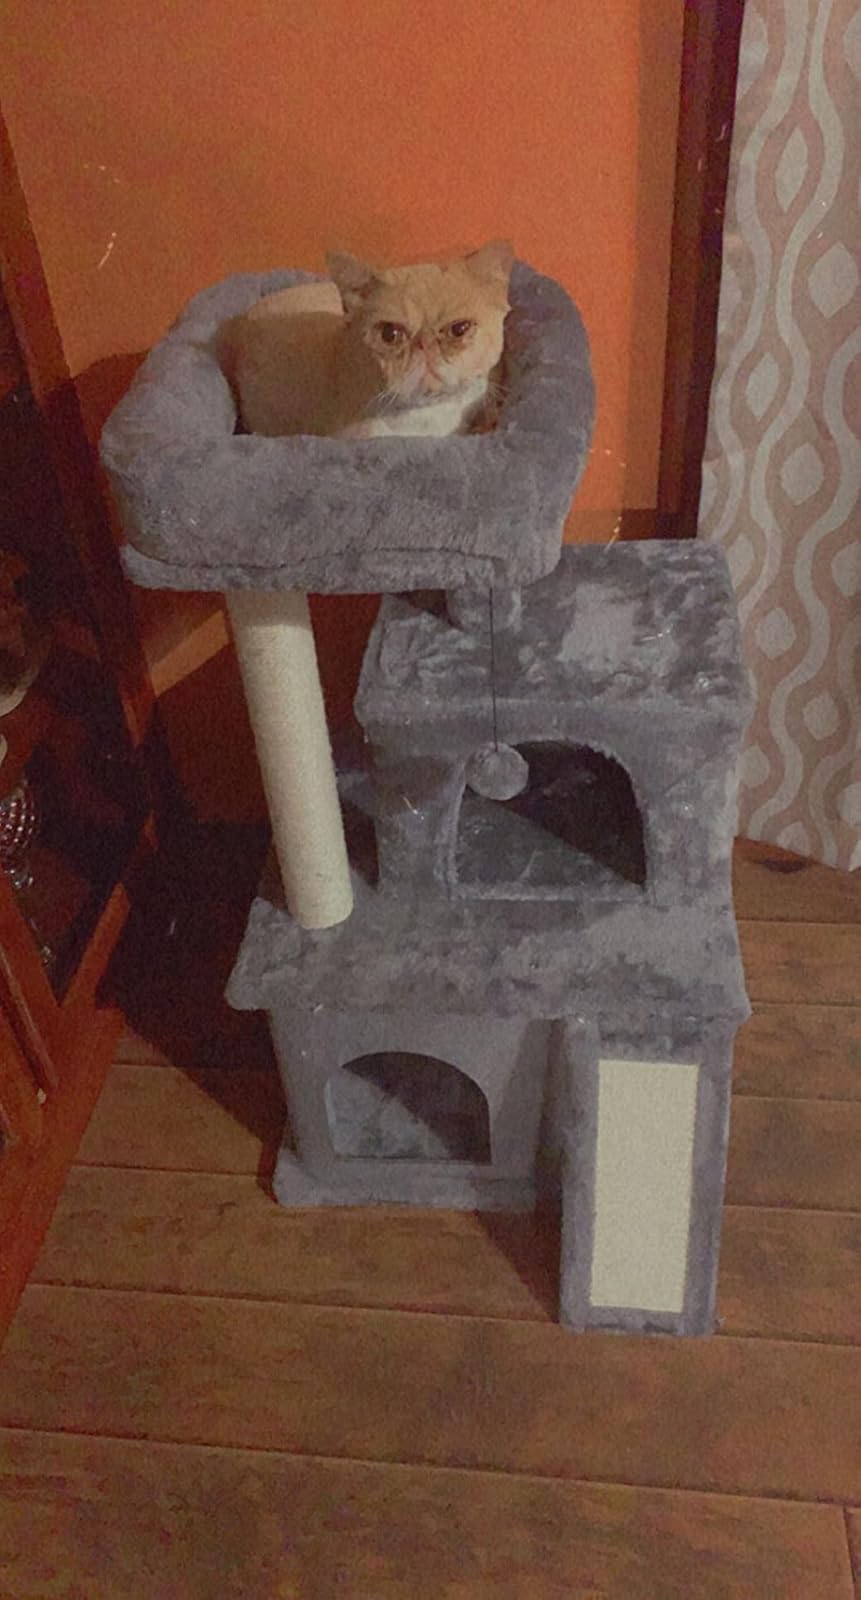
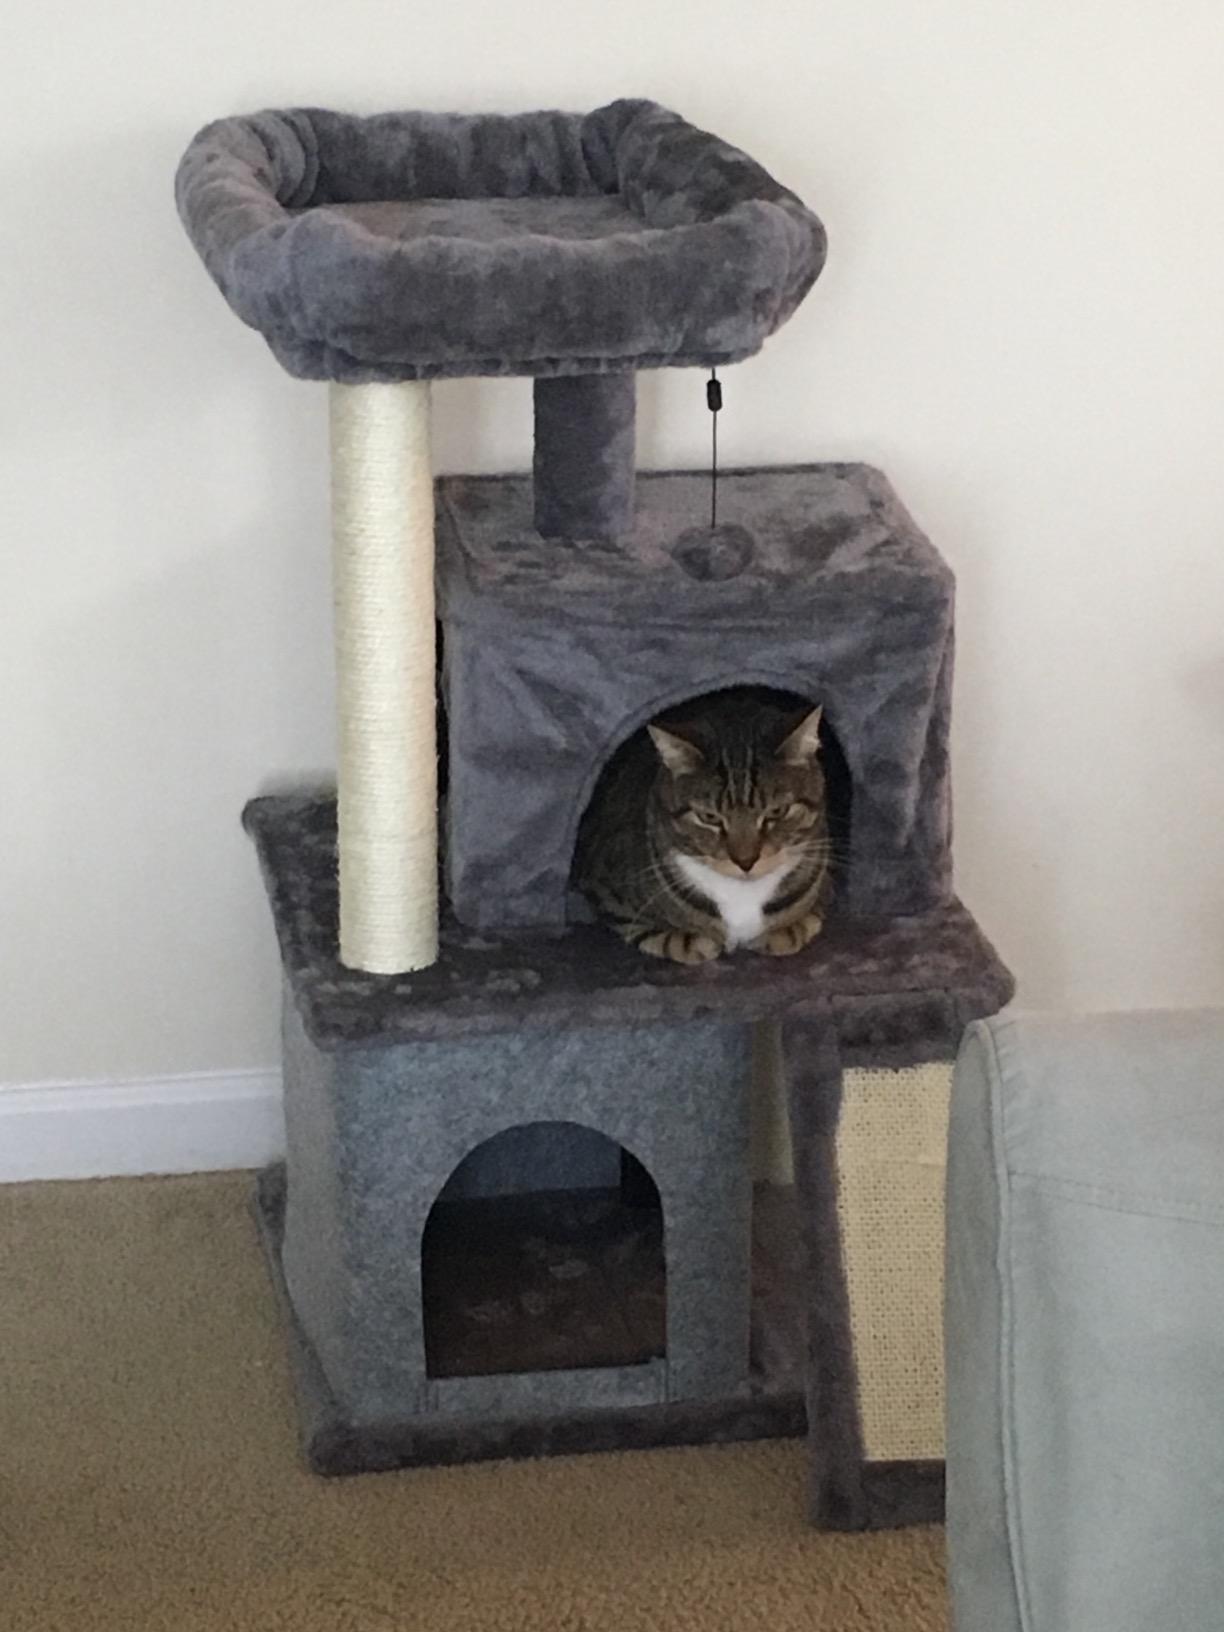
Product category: items_cat tree
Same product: yes